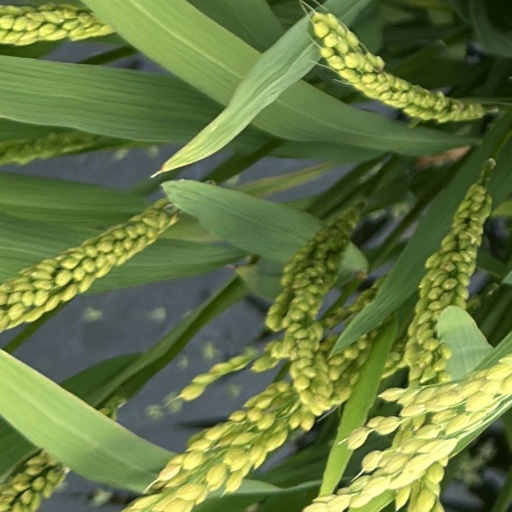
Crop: rice